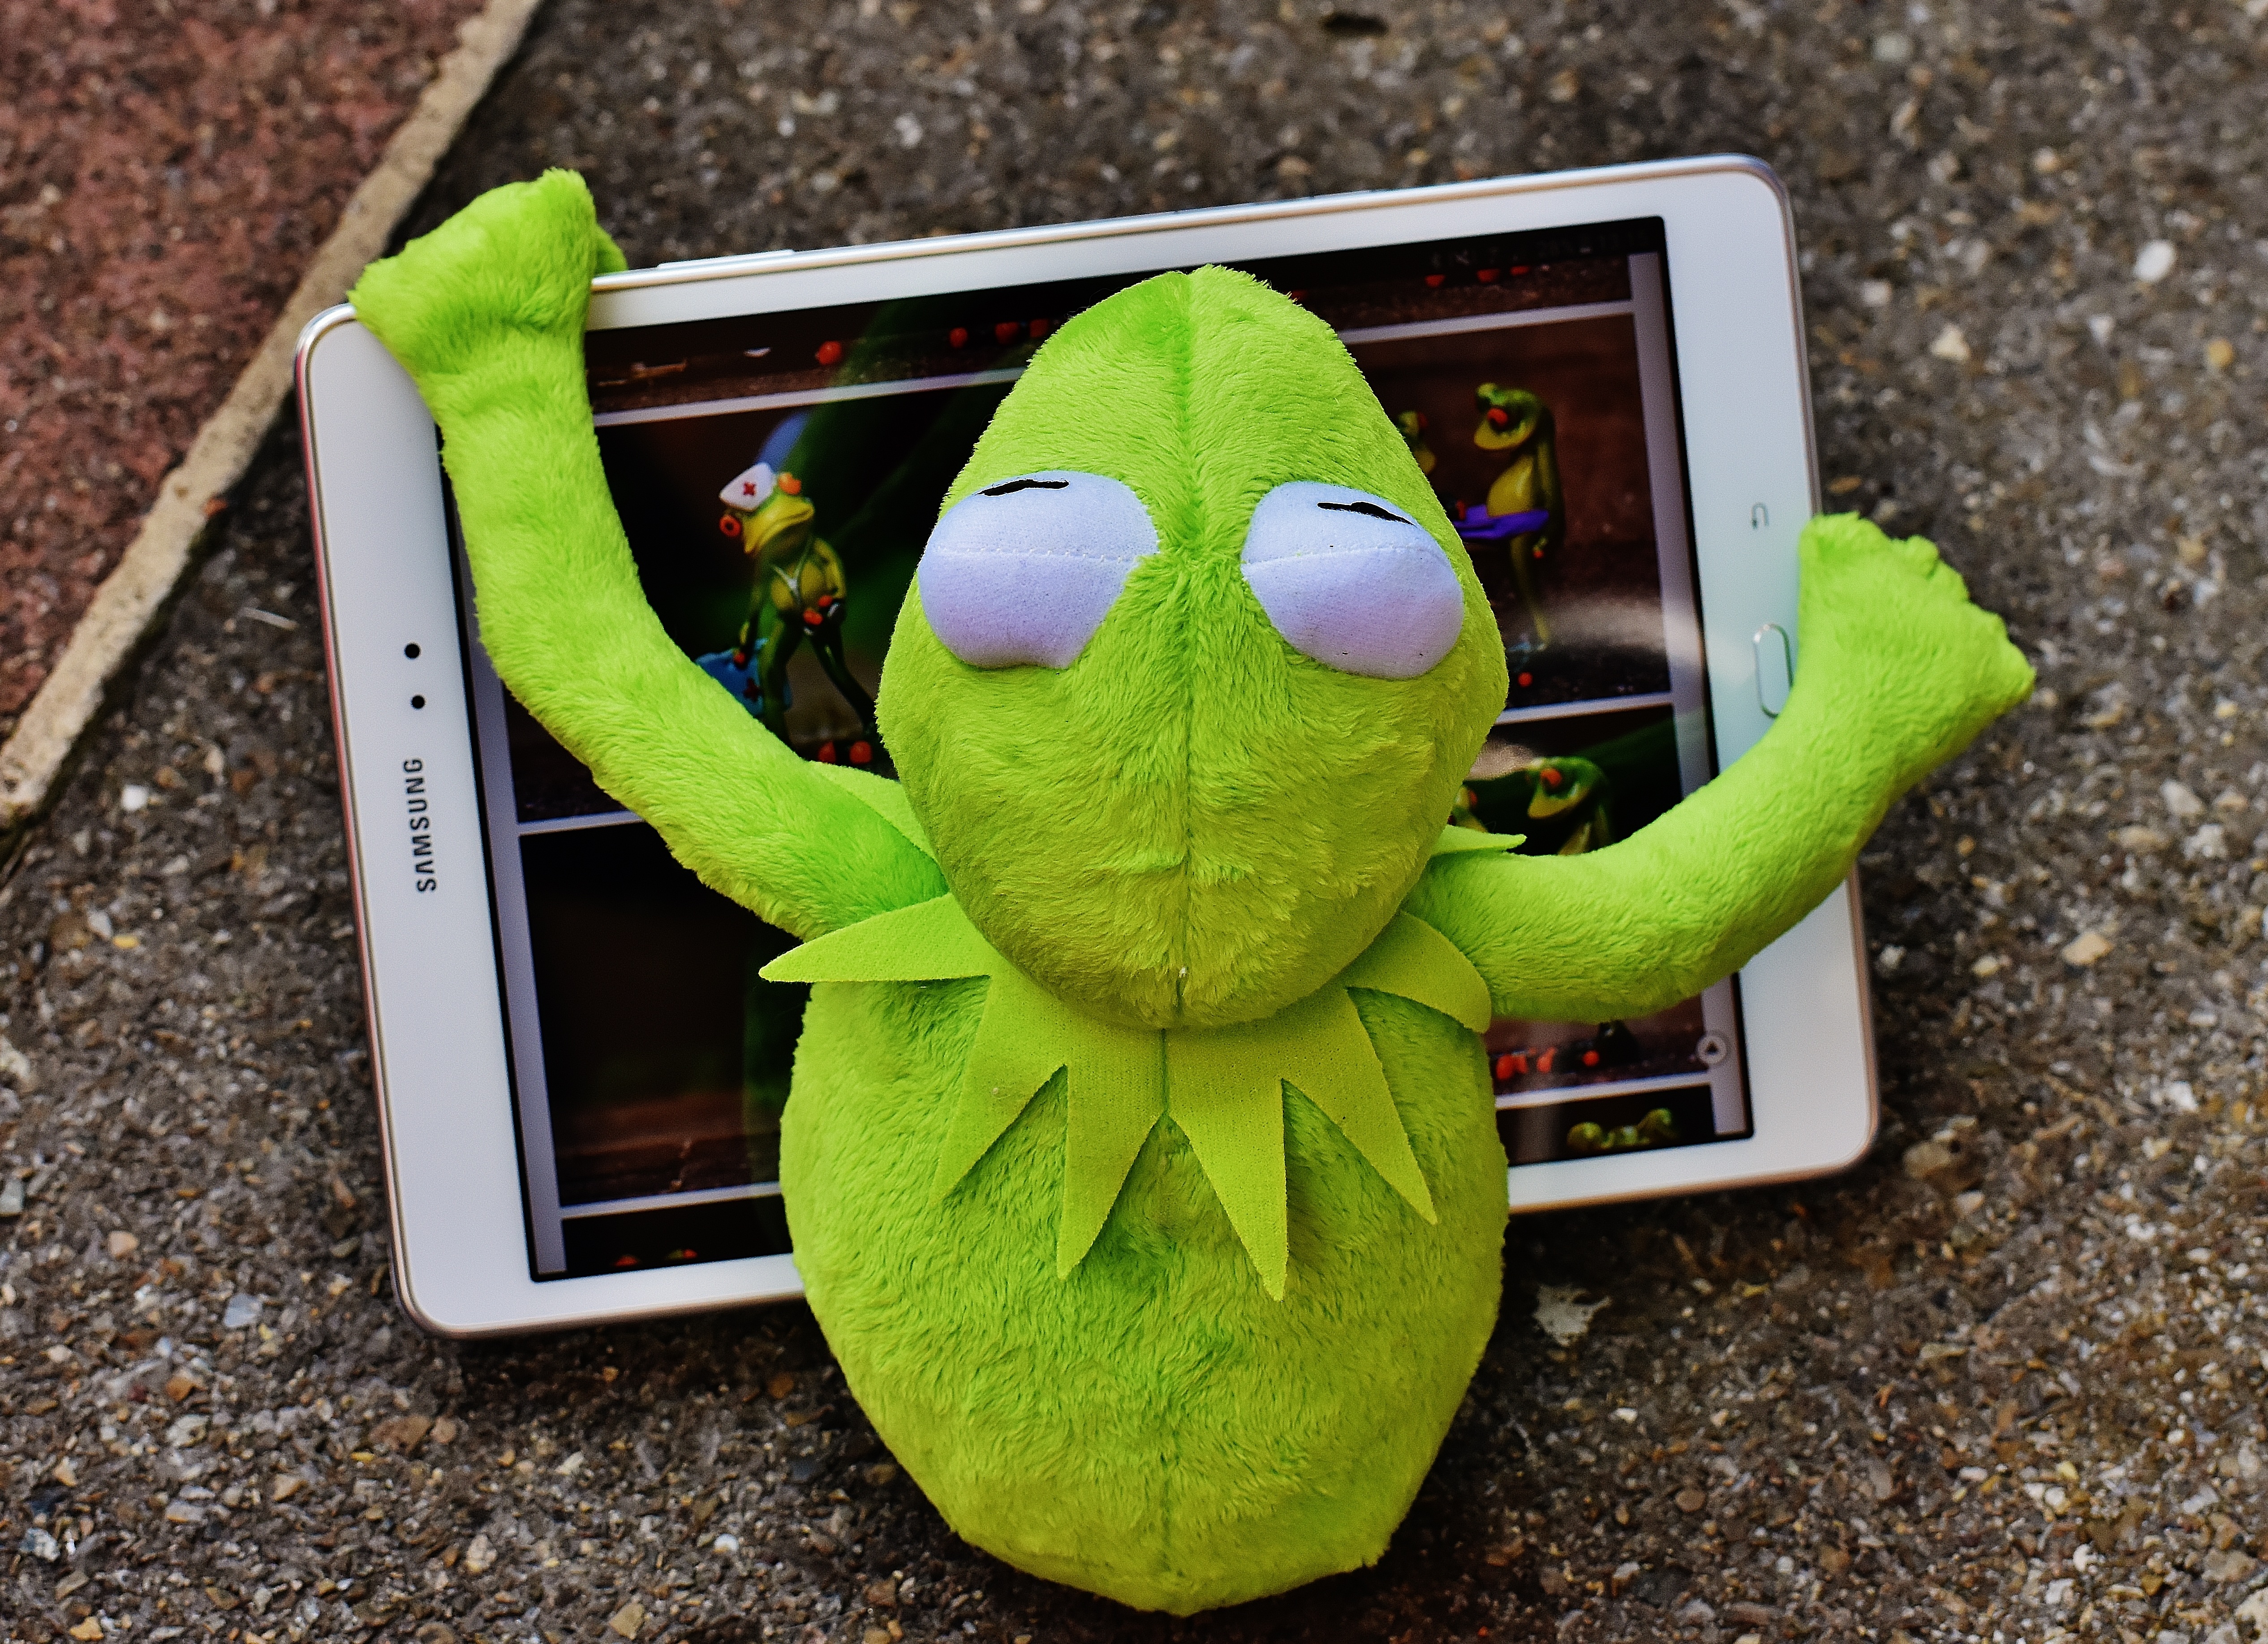
computer, cute, tablet, green, frog, yellow, toy, material, fig, textile, funny, plush, stuffed animal, kermit, soft toy, stuffed toy